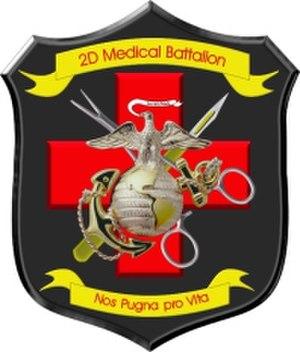
Cet article est une liste des bataillons du Corps des Marines des États-Unis, triés en fonction des missions qu'ils exécutent.